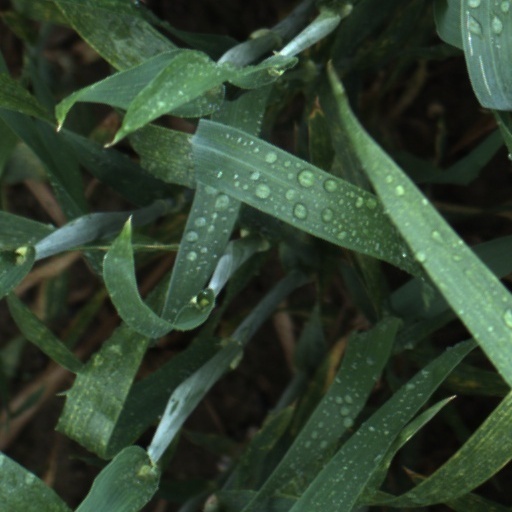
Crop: wheat